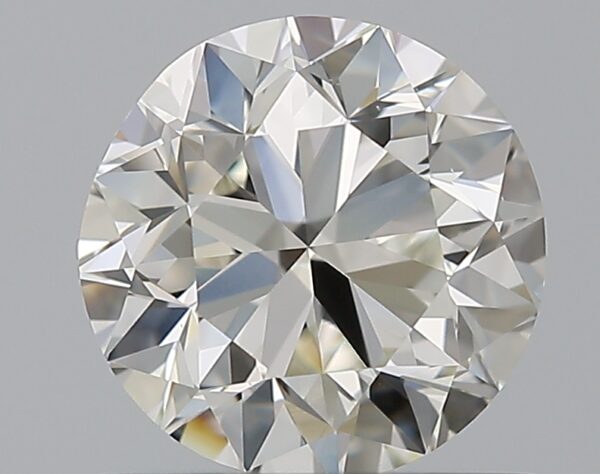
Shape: round
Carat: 0.9
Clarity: VVS2
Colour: J
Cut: VG
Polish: EX
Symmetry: GD
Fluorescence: N
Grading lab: GIA
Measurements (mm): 5.95 x 6.03 x 3.88